Drob

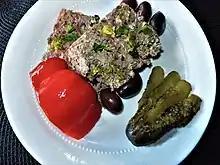
Lamb Drob

Drob, fully named Drob de Miel ("Lamb Drob") or Drob de Paște ("Easter Drob"), is a traditional Romanian dish of lamb offals (liver, lungs, spleen, heart, kidney), green onions, herbs (dill, parsley, garlic, lovage), eggs (boiled or fresh), and bread soaked in water or milk. The boiled offals are chopped and mixed with all the other ingredients and seasoned with salt and pepper. The caul of the lamb is stretched over a loaf pan and filled with the mixture.